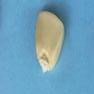
Maize quality: Good